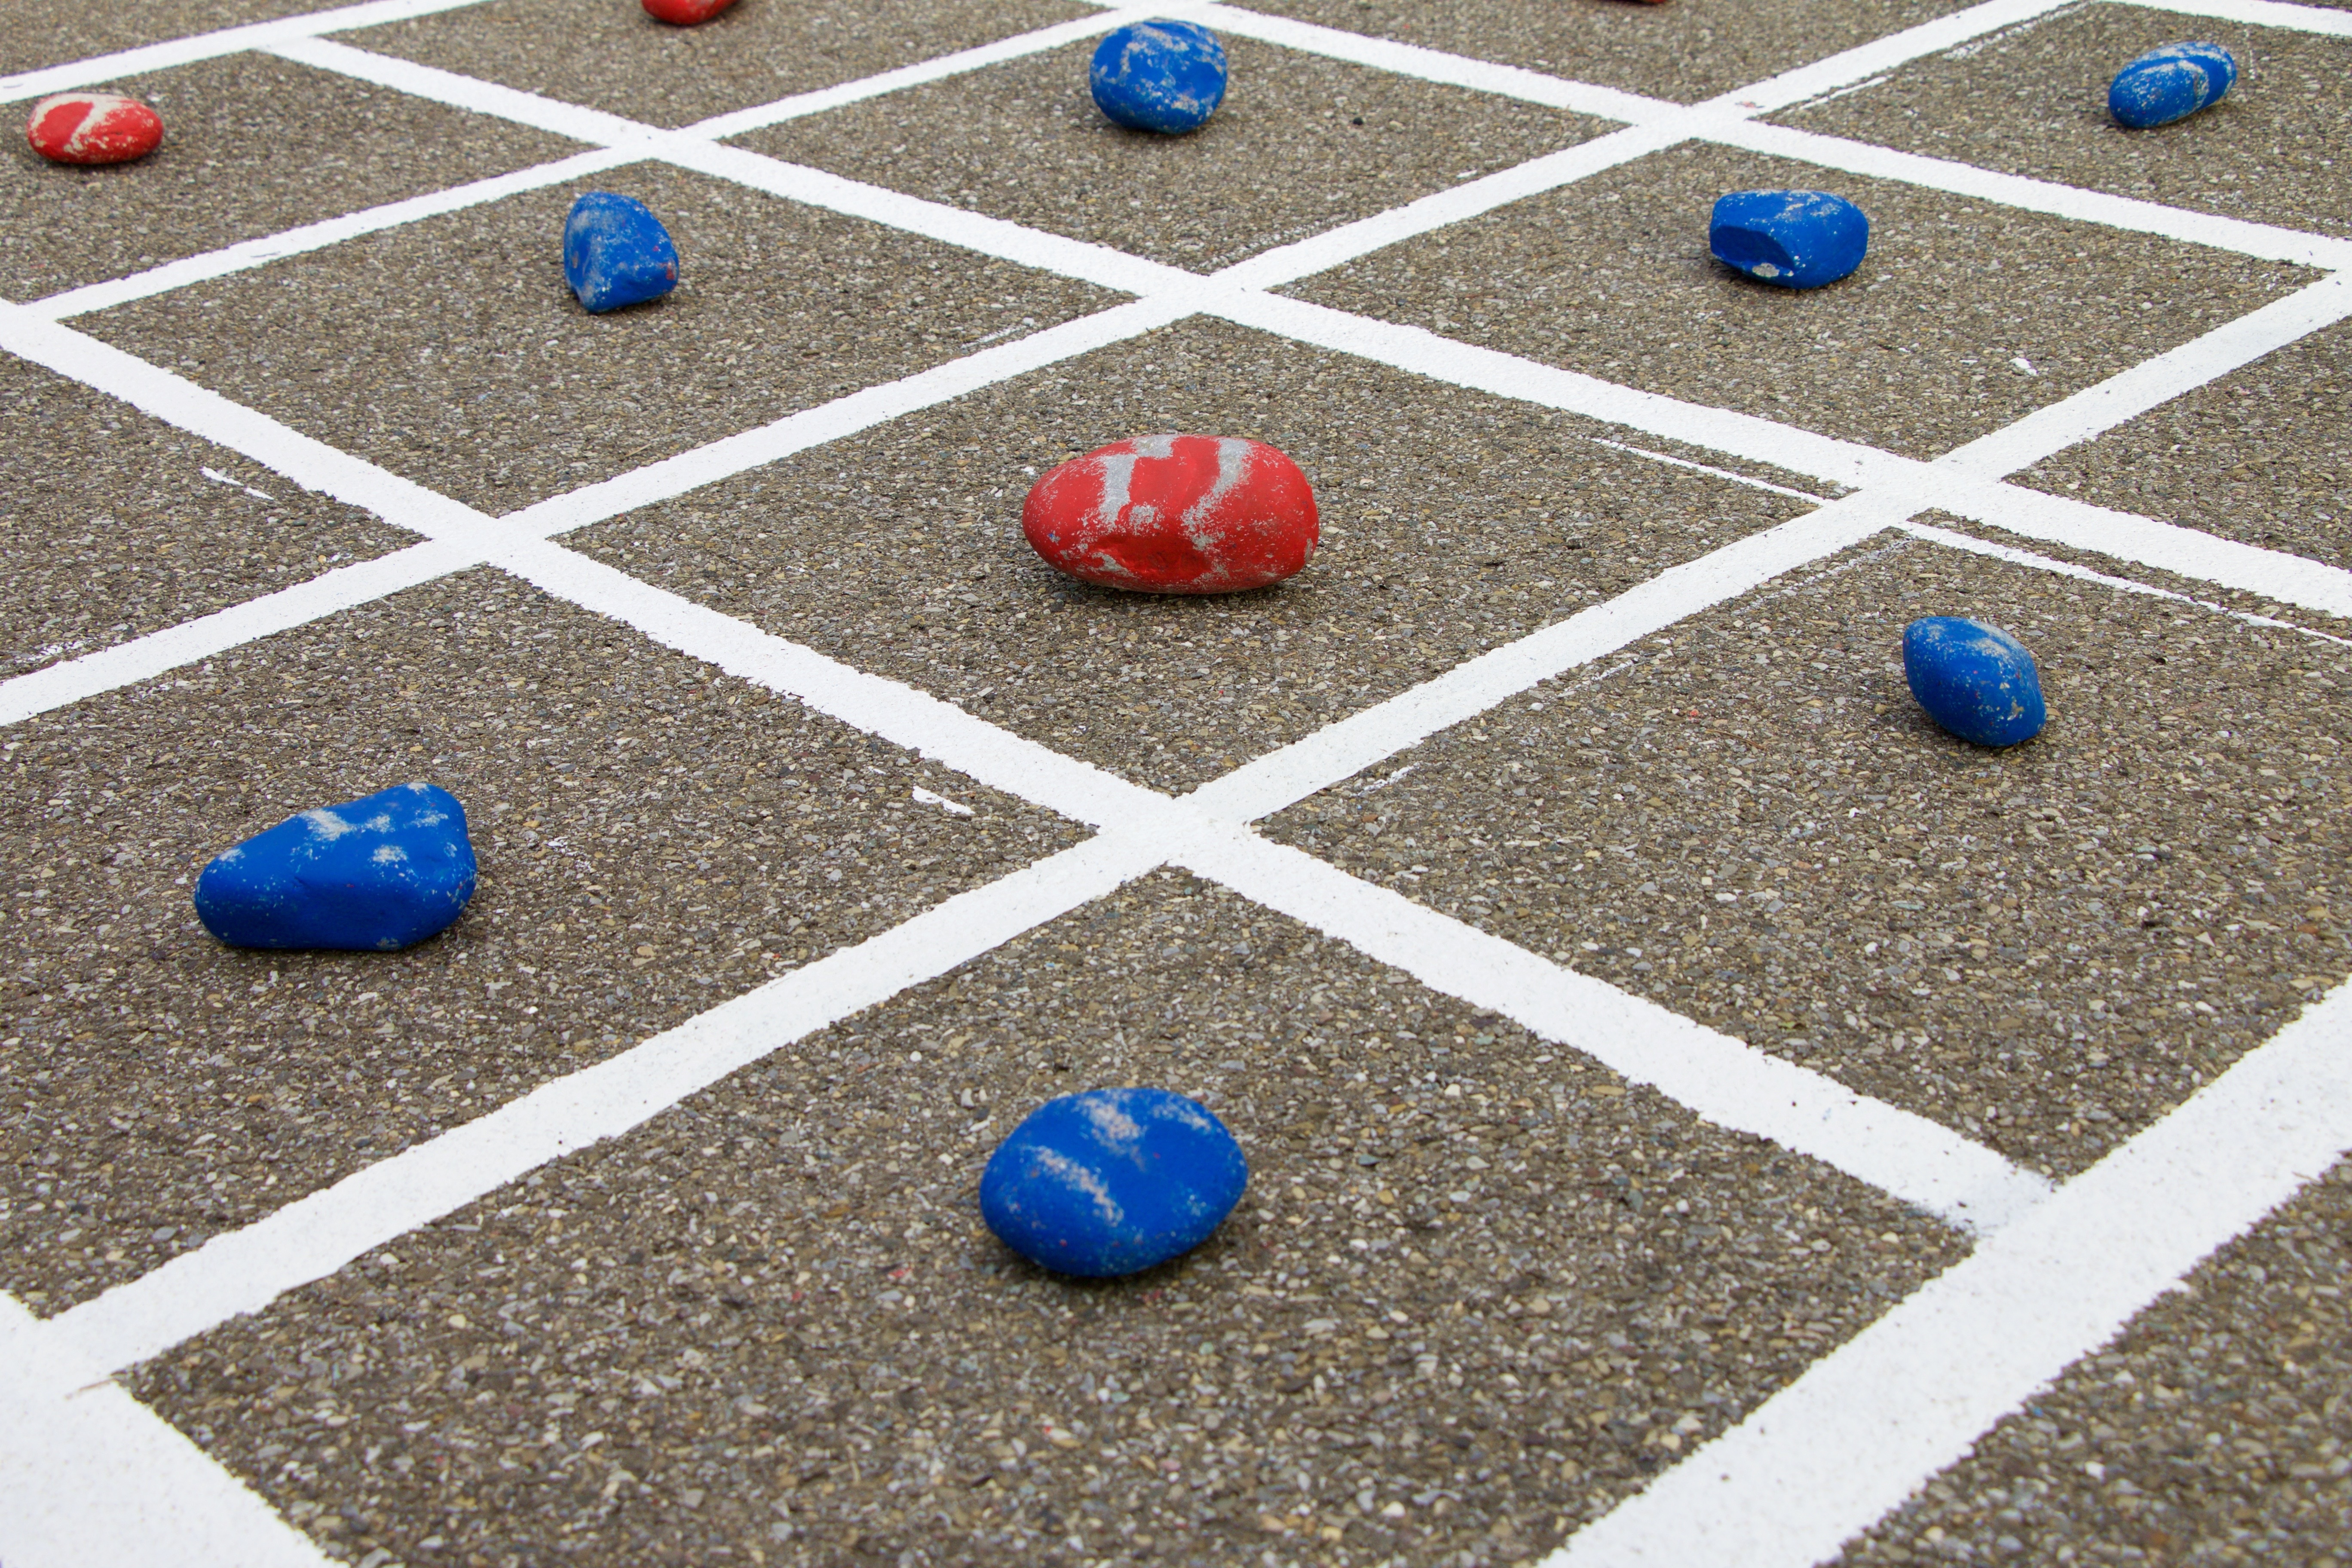
play, floor, recreation, color, stones, lines, sports, playground, squares, ball, games, flooring, indoor games and sports, lawn game, carom billiards, english draughts